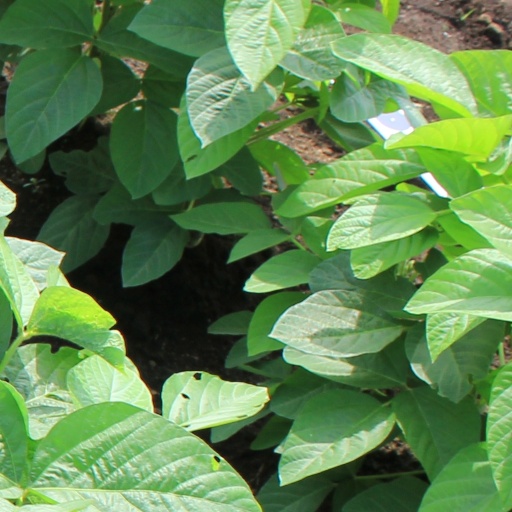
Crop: soybean